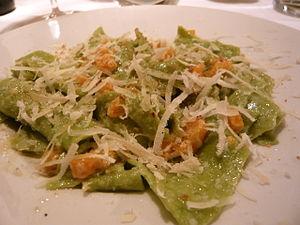
Les pâtes alimentaires se distinguent par leur forme et par leur composition. Elles peuvent être faites exclusivement de farine de blé, mais aussi avec ajout d'œufs, selon les traditions et les régions. Chacune est souvent associée à une préparation en particulier, selon son temps de cuisson, sa consistance, sa capacité à retenir la sauce, et la facilité avec laquelle on peut la manger. La sauce à l'amatriciana, par exemple, ne se mange pas avec des pâtes cheveux d'ange, mais avec des bucatini.